The Regent (City Creek)

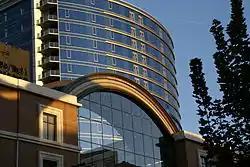
The tinted blue glass curtain walls of The Regent are visible above City Creek Center

The Regent is the only residential building at City Creek Center that was built in a modernist style. This style, in conjunction with tinted blue glass and balconies makes it one of the more unique residential skyscrapers in Salt Lake City.